Battle of Mór

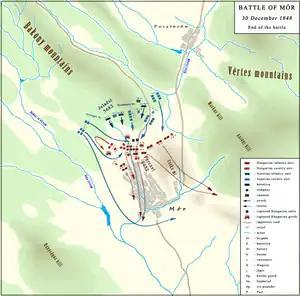
Battle of Mór 30 December 1848. End of the battle

The escape of the troops was helped also by the fact that the Hungarian Karger Brigade (1794 men, 10 guns), which arrived in Csákvár that day, advanced forward, despite some hesitation of the Brigade Commander. As a result, the enemy cavalry pursuing Perczel's infantry was forced to retreat by the 14th Battalion and its artillery, which repulsed their attack and then counterattacked. According to Zámbelly, Karger returned to Csákvár after receiving news of the defeat of the Perczel corps, and blocked the roads leading there from Mór with cut-down trees. As a result, the Hungarians who were fleeing had to deal not only with the cold and fatigue but also with the blocked roads.